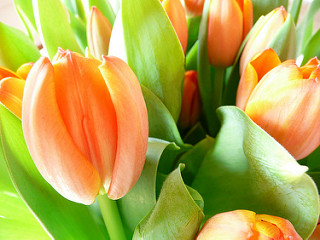
Flower: tulip